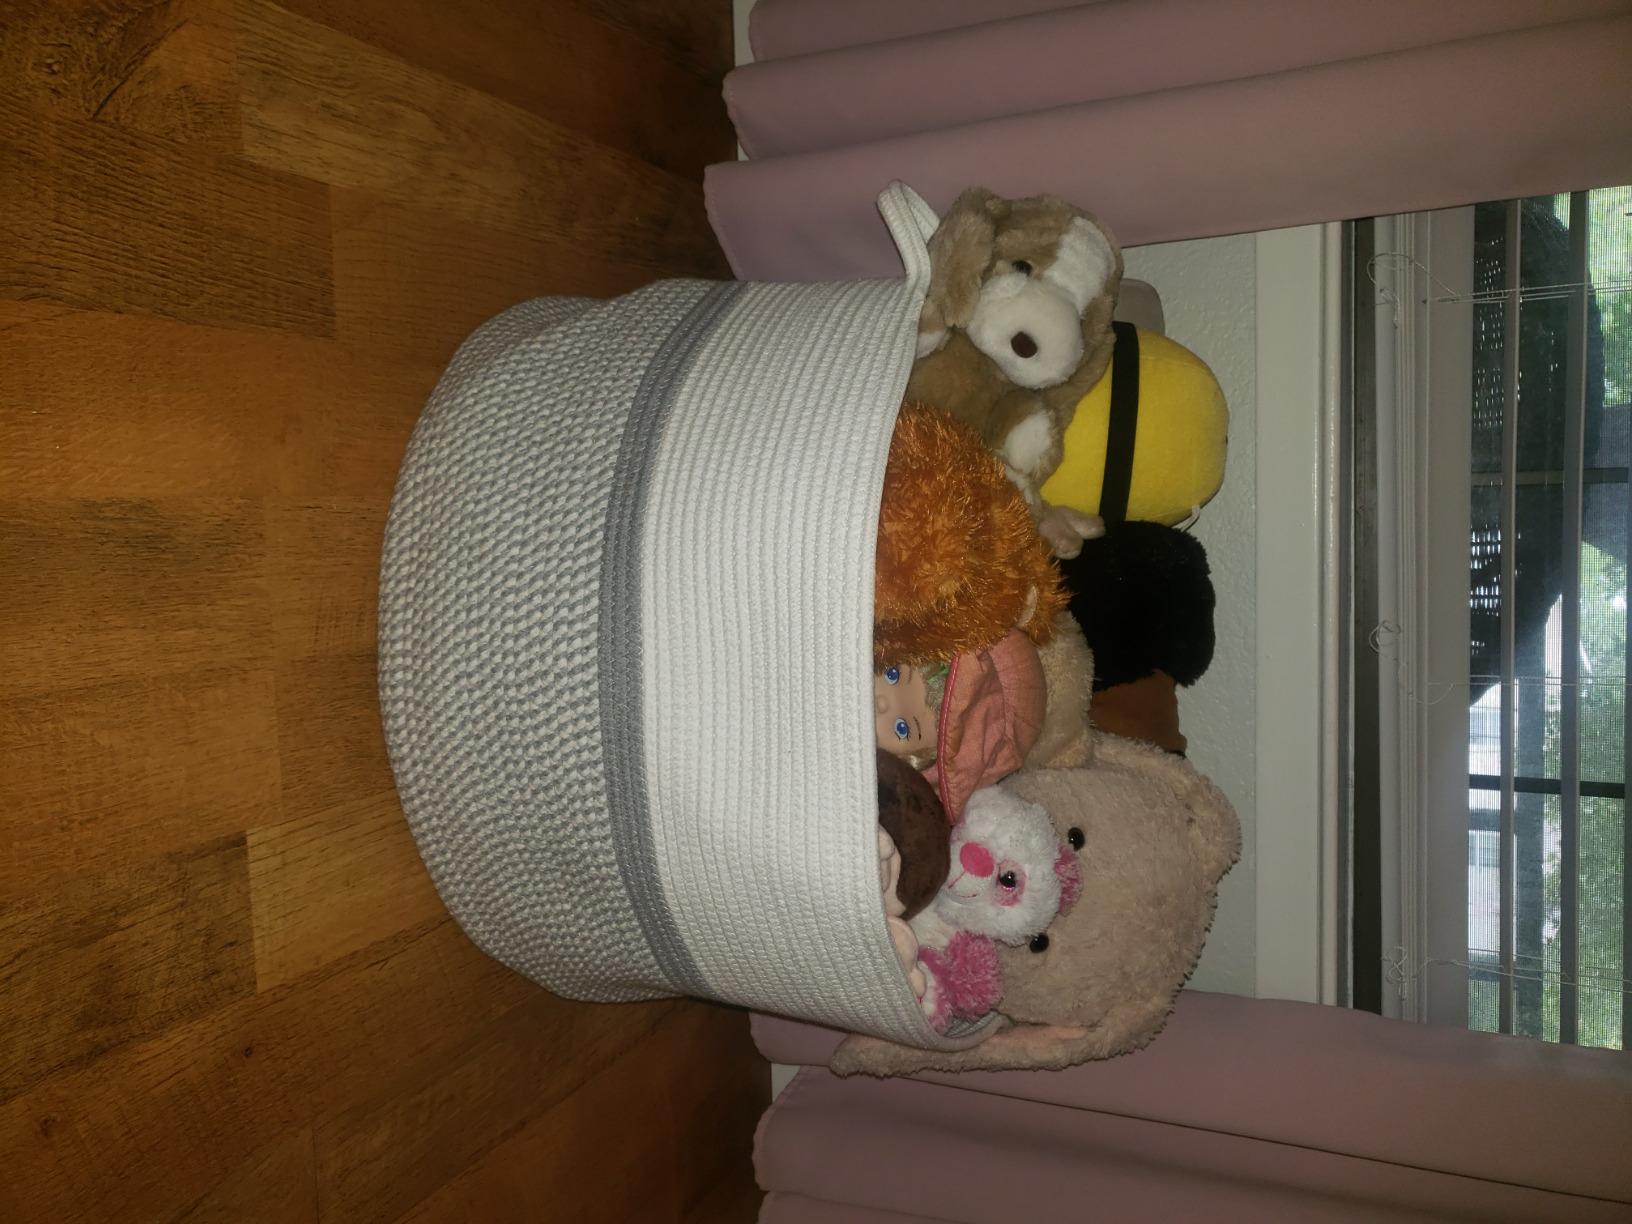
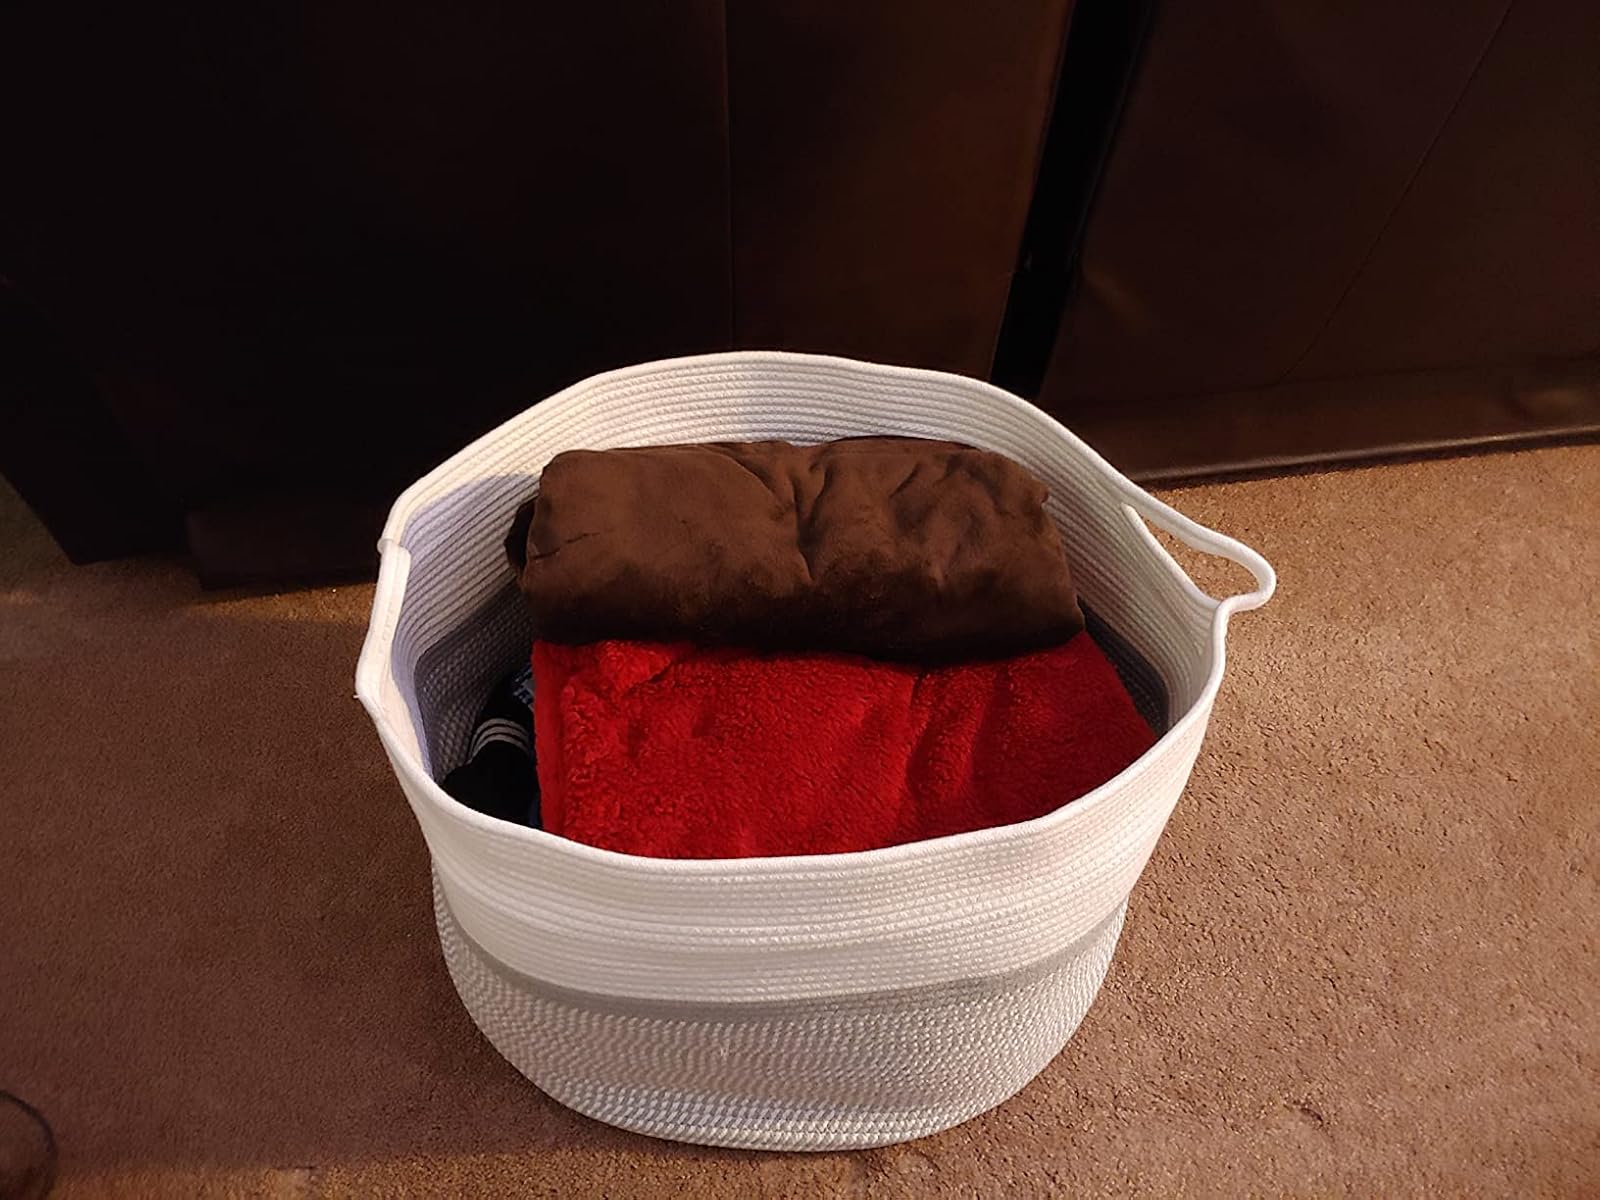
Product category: items_hamper
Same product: yes